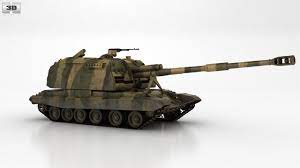
Label: Self Propelled Artillery